Answer in natural language. Where is framed monochromatic wall decor painting with respect to metal-framed black chair? Choose between the following options: right or left
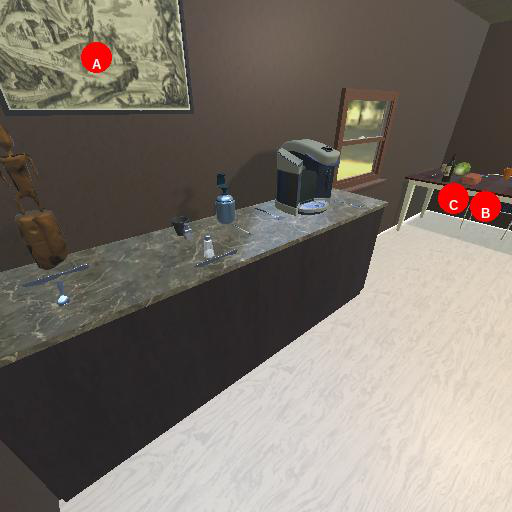
<answer>left</answer>